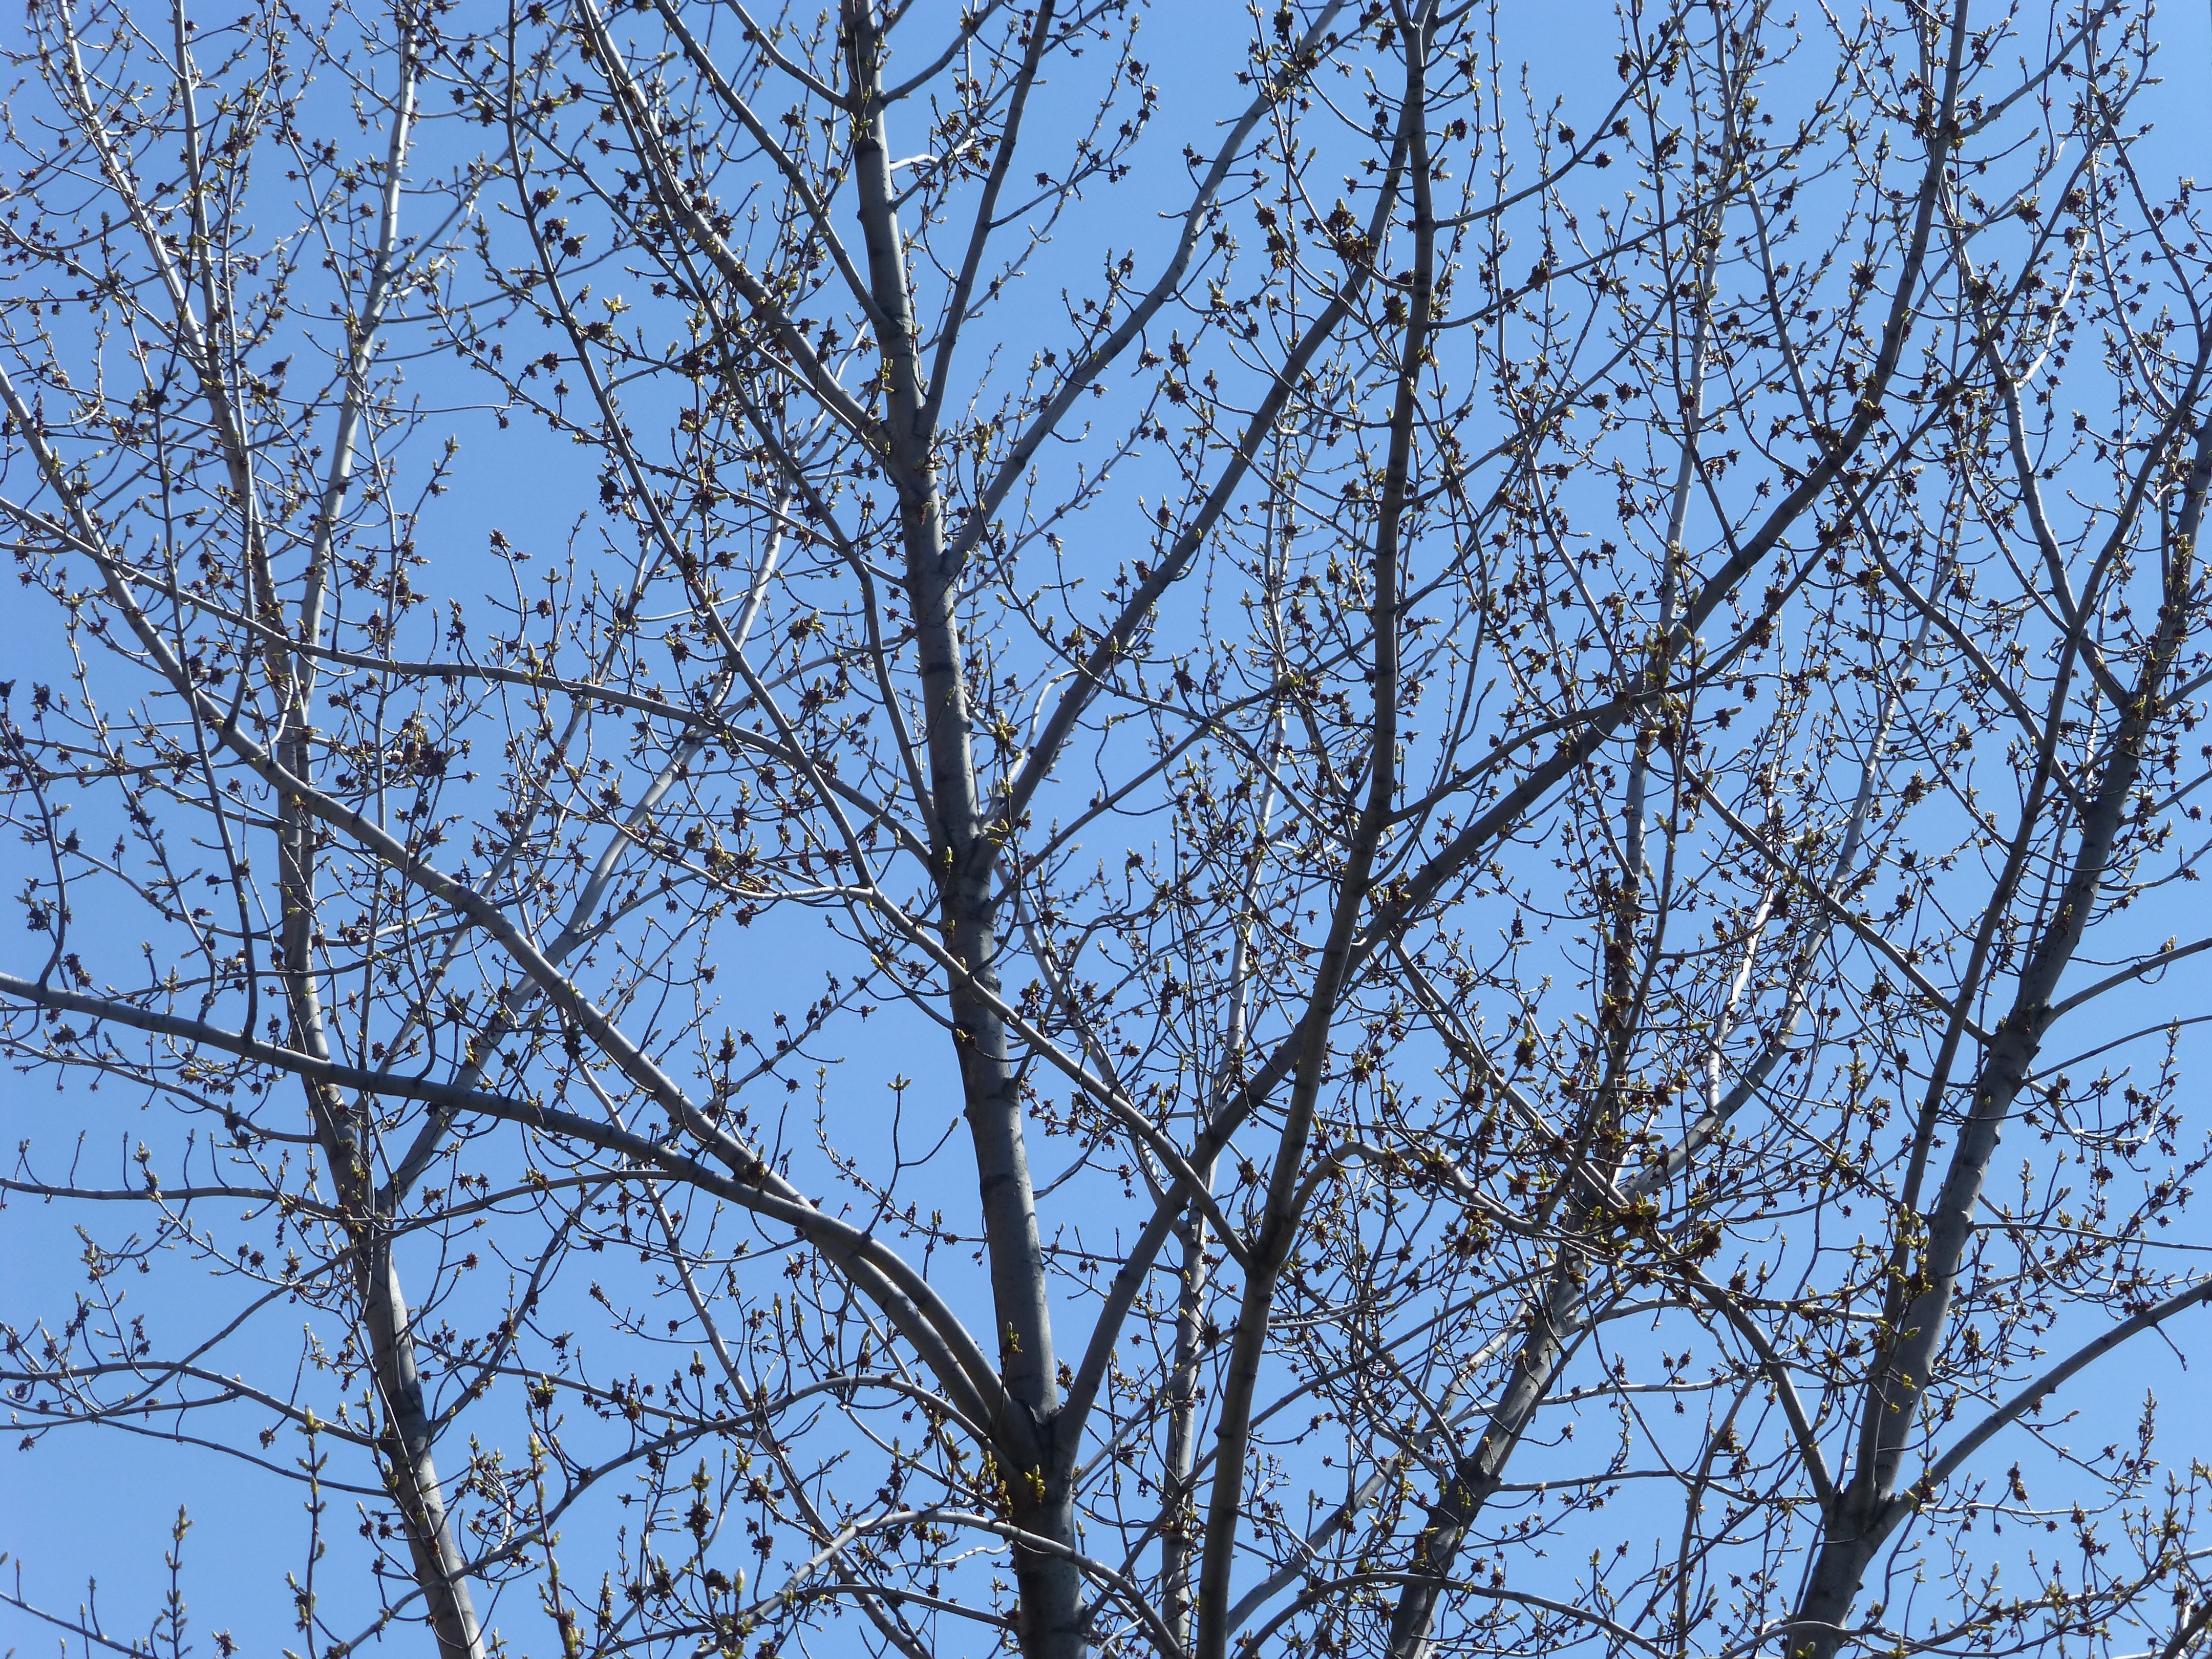
tree, branch, growth, plant, sky, wood, leaf, flower, clear, birch, blue, twig, flowering plant, woody plant, land plant